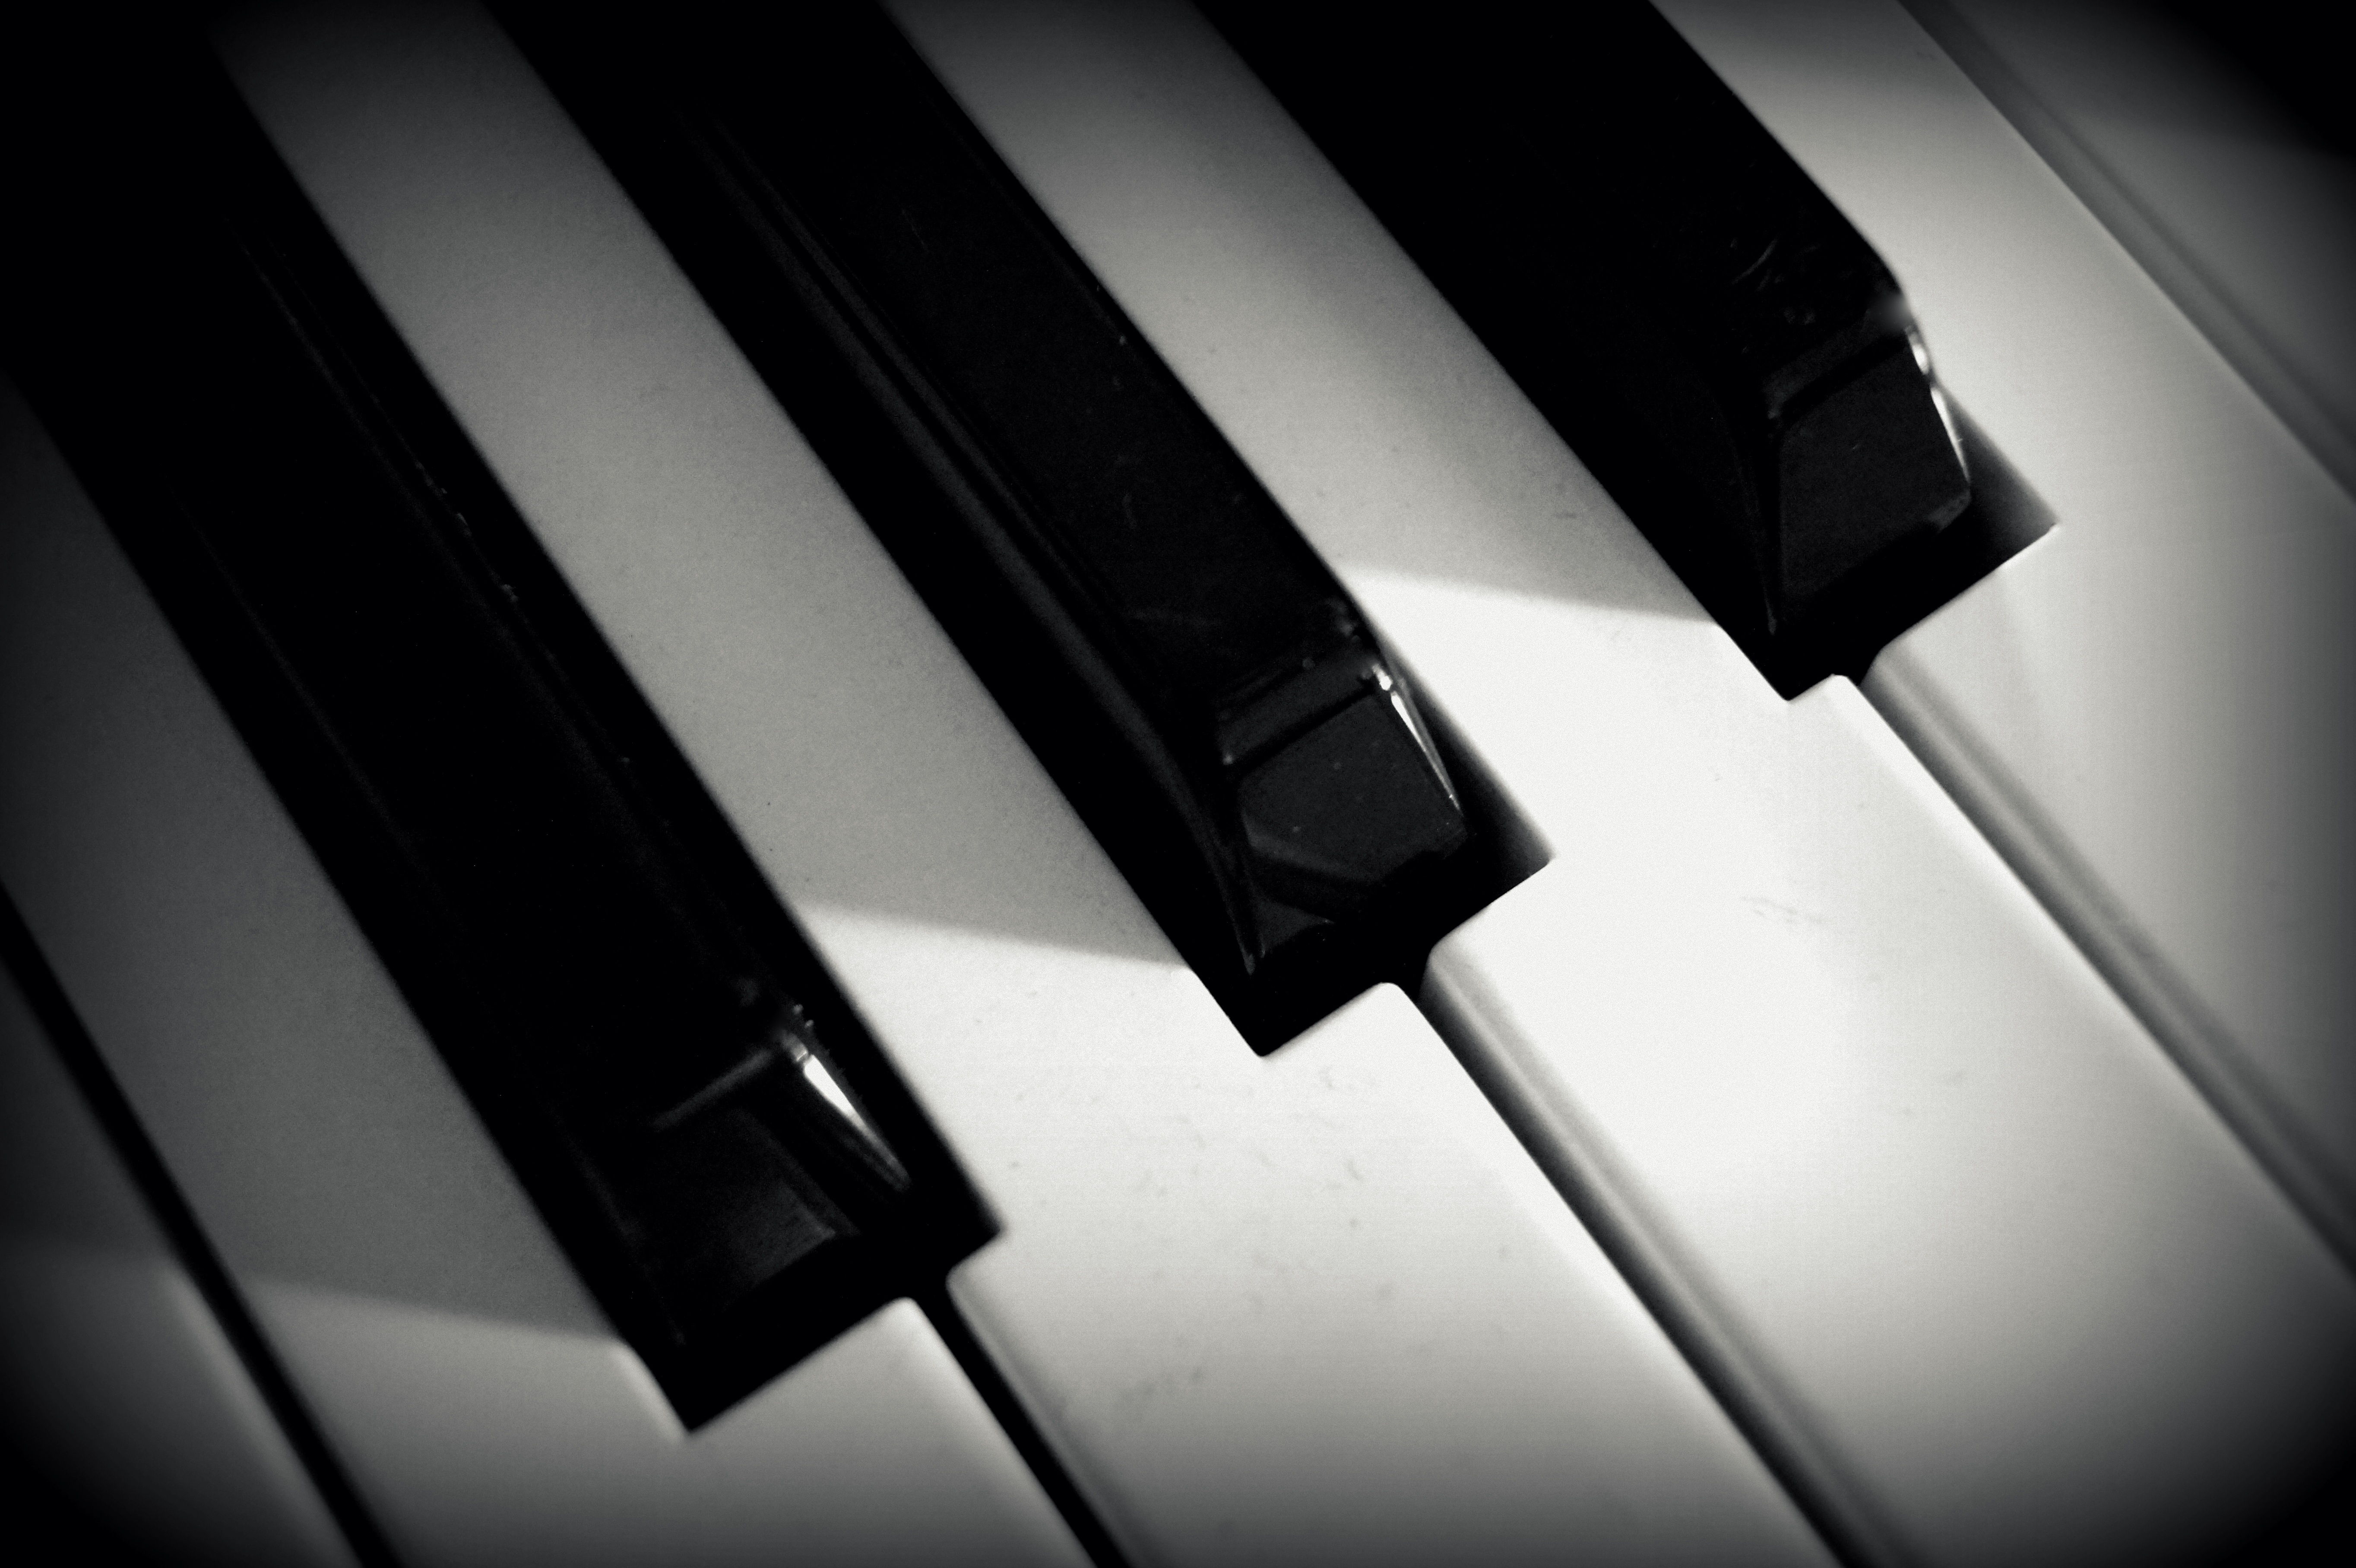
music, light, black and white, keyboard, technology, white, line, piano, black, monochrome, musical instrument, close up, font, keys, pianist, computer keyboard, black keys, white keys, monochrome photography, string instrument, electronic device, musical keyboard, computer component